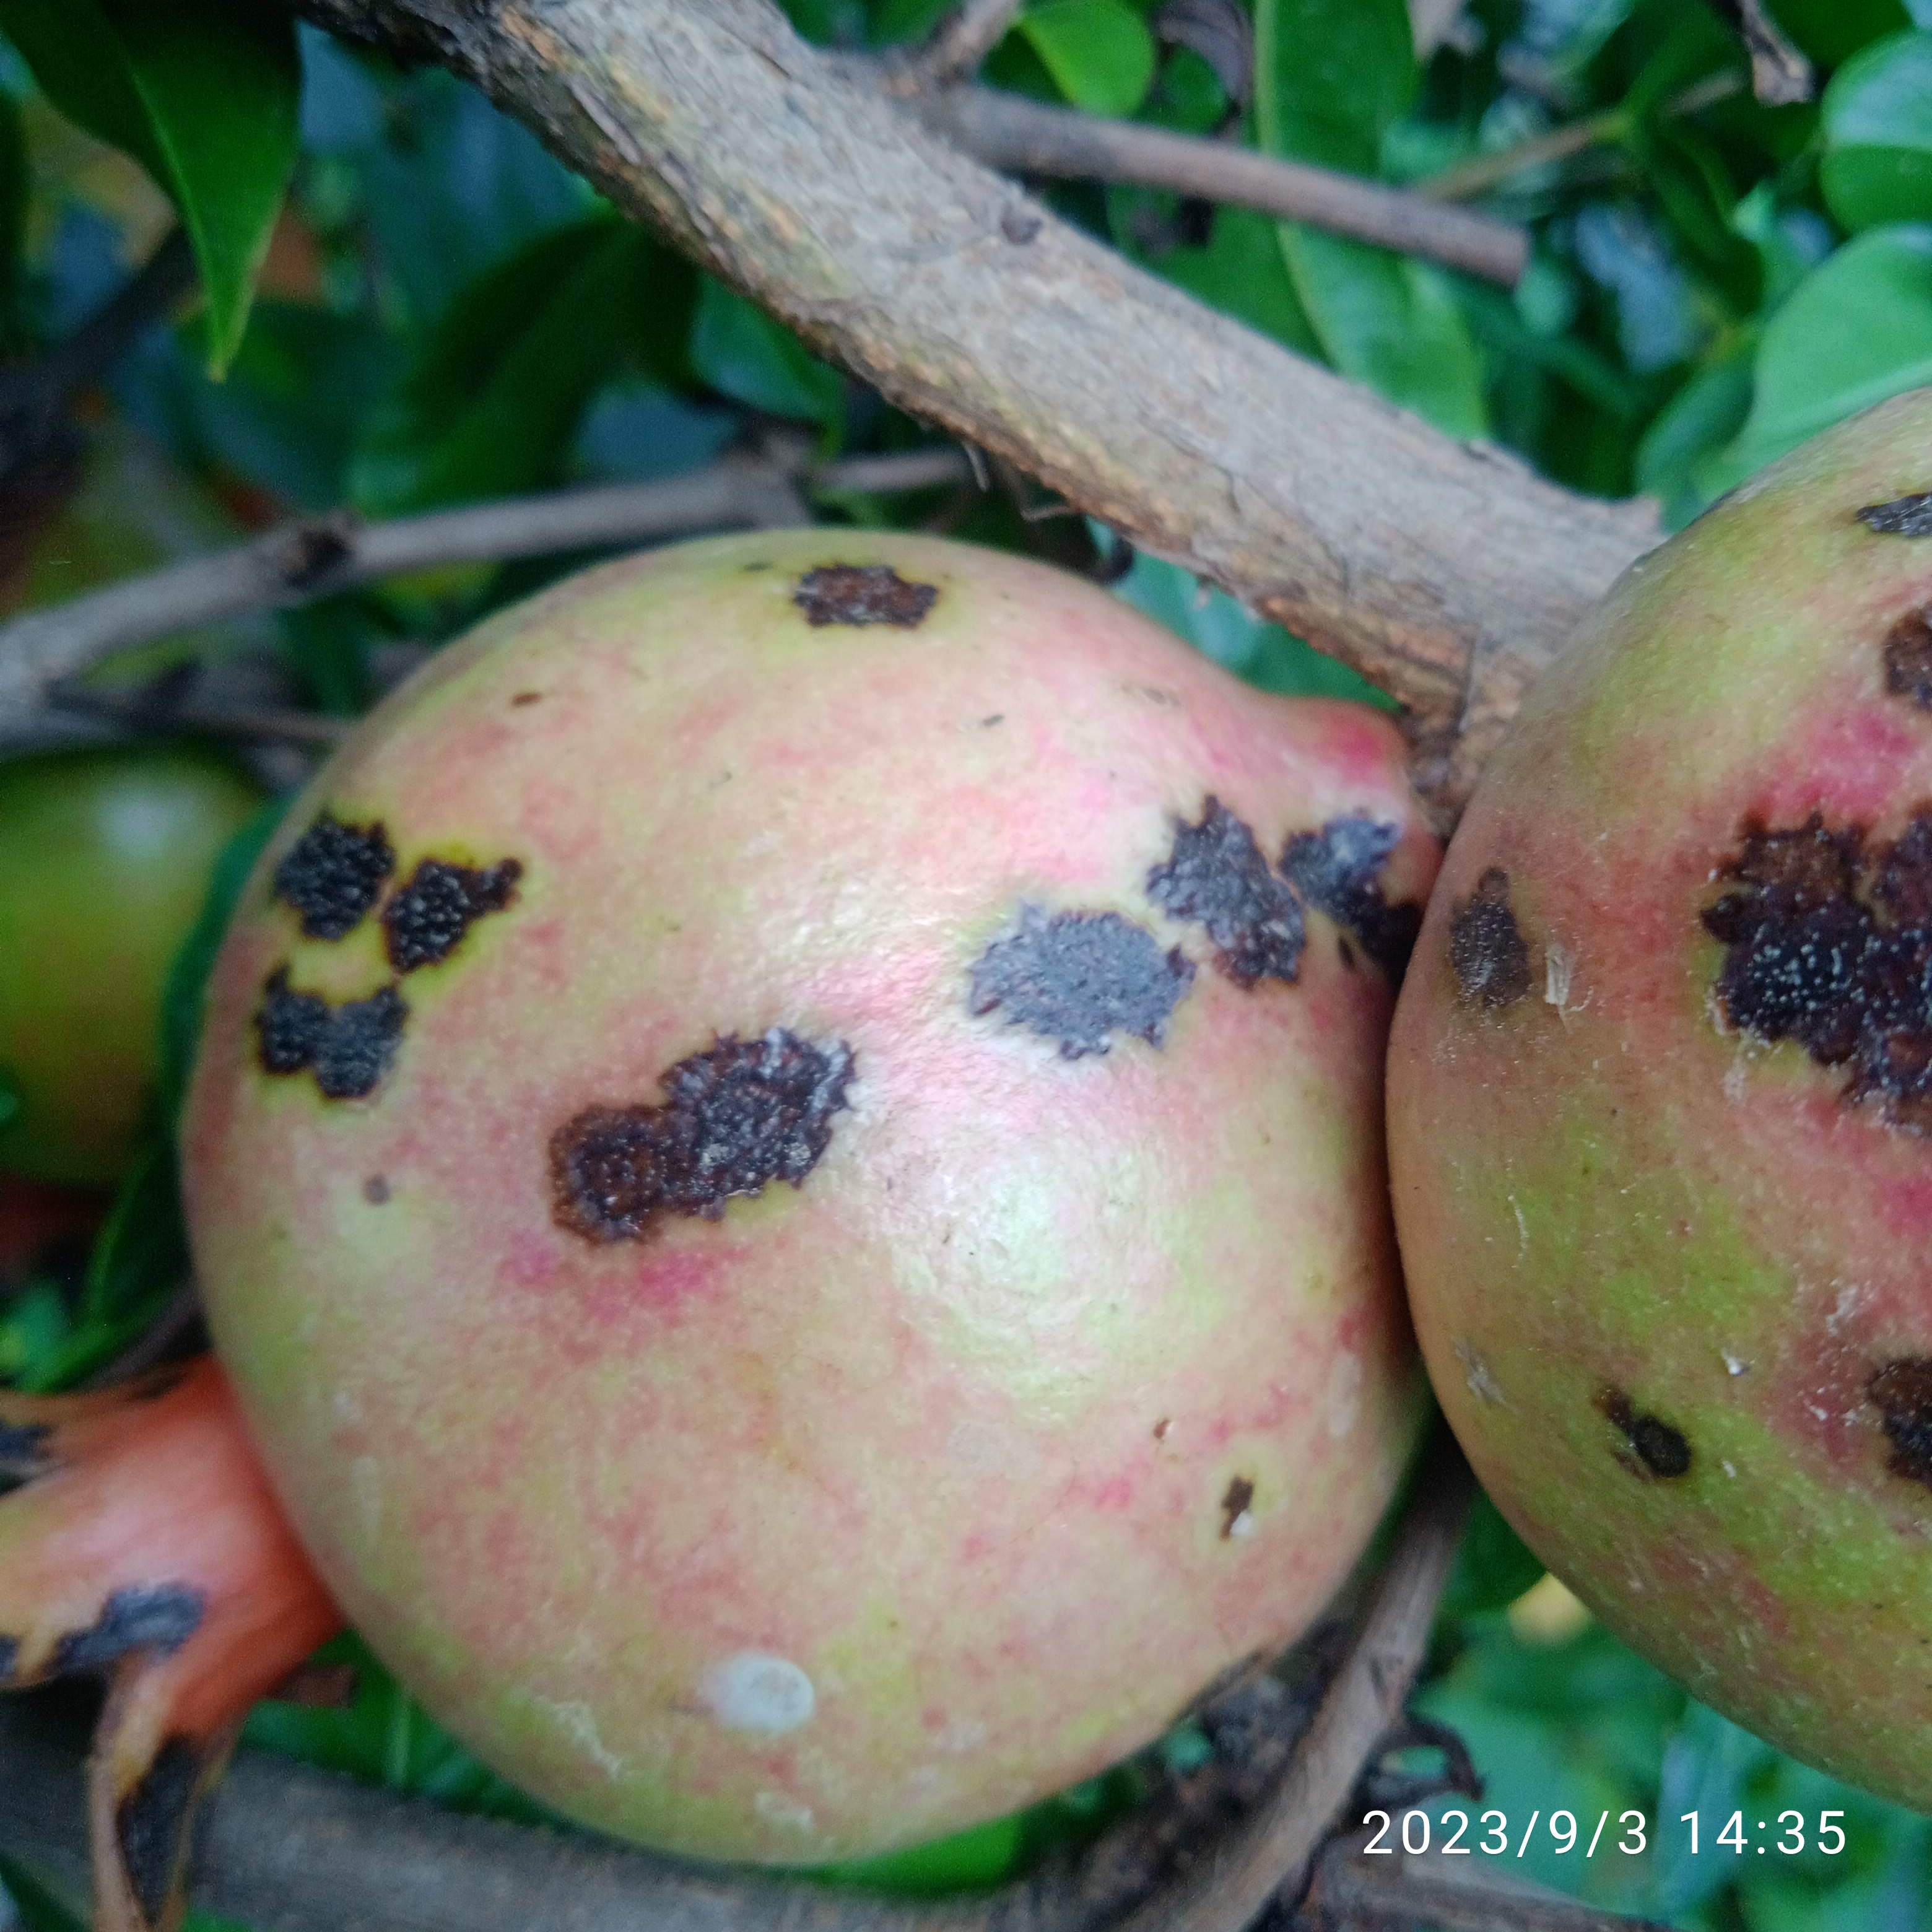
Label: Anthracnose